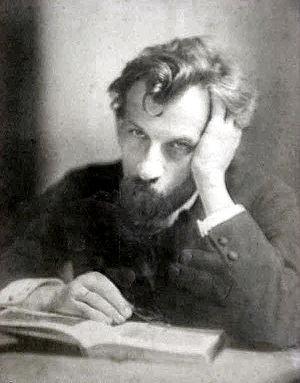
Hans Erich Pfitzner est un compositeur et chef d'orchestre allemand, né à Moscou le 5 mai 1869 et mort à Salzbourg le 22 mai 1949.